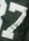
Number: 7